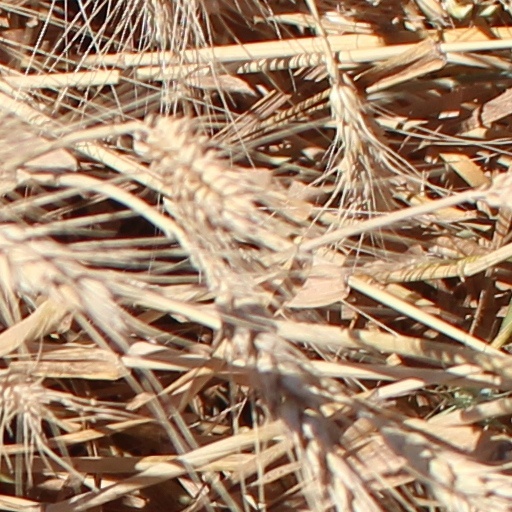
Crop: wheat